Lalhruai Ralte

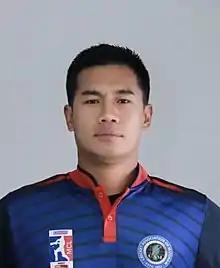
Lalhruaimawia Ralte

Lalhruaimawia Ralte (born 10 March 1992) is an Indian cricketer. He made his List A debut for Mizoram in the 2018–19 Vijay Hazare Trophy on 19 September 2018. He made his first-class debut for Mizoram in the 2018–19 Ranji Trophy on 1 November 2018. He made his Twenty20 debut for Mizoram in the 2018–19 Syed Mushtaq Ali Trophy on 21 February 2019.